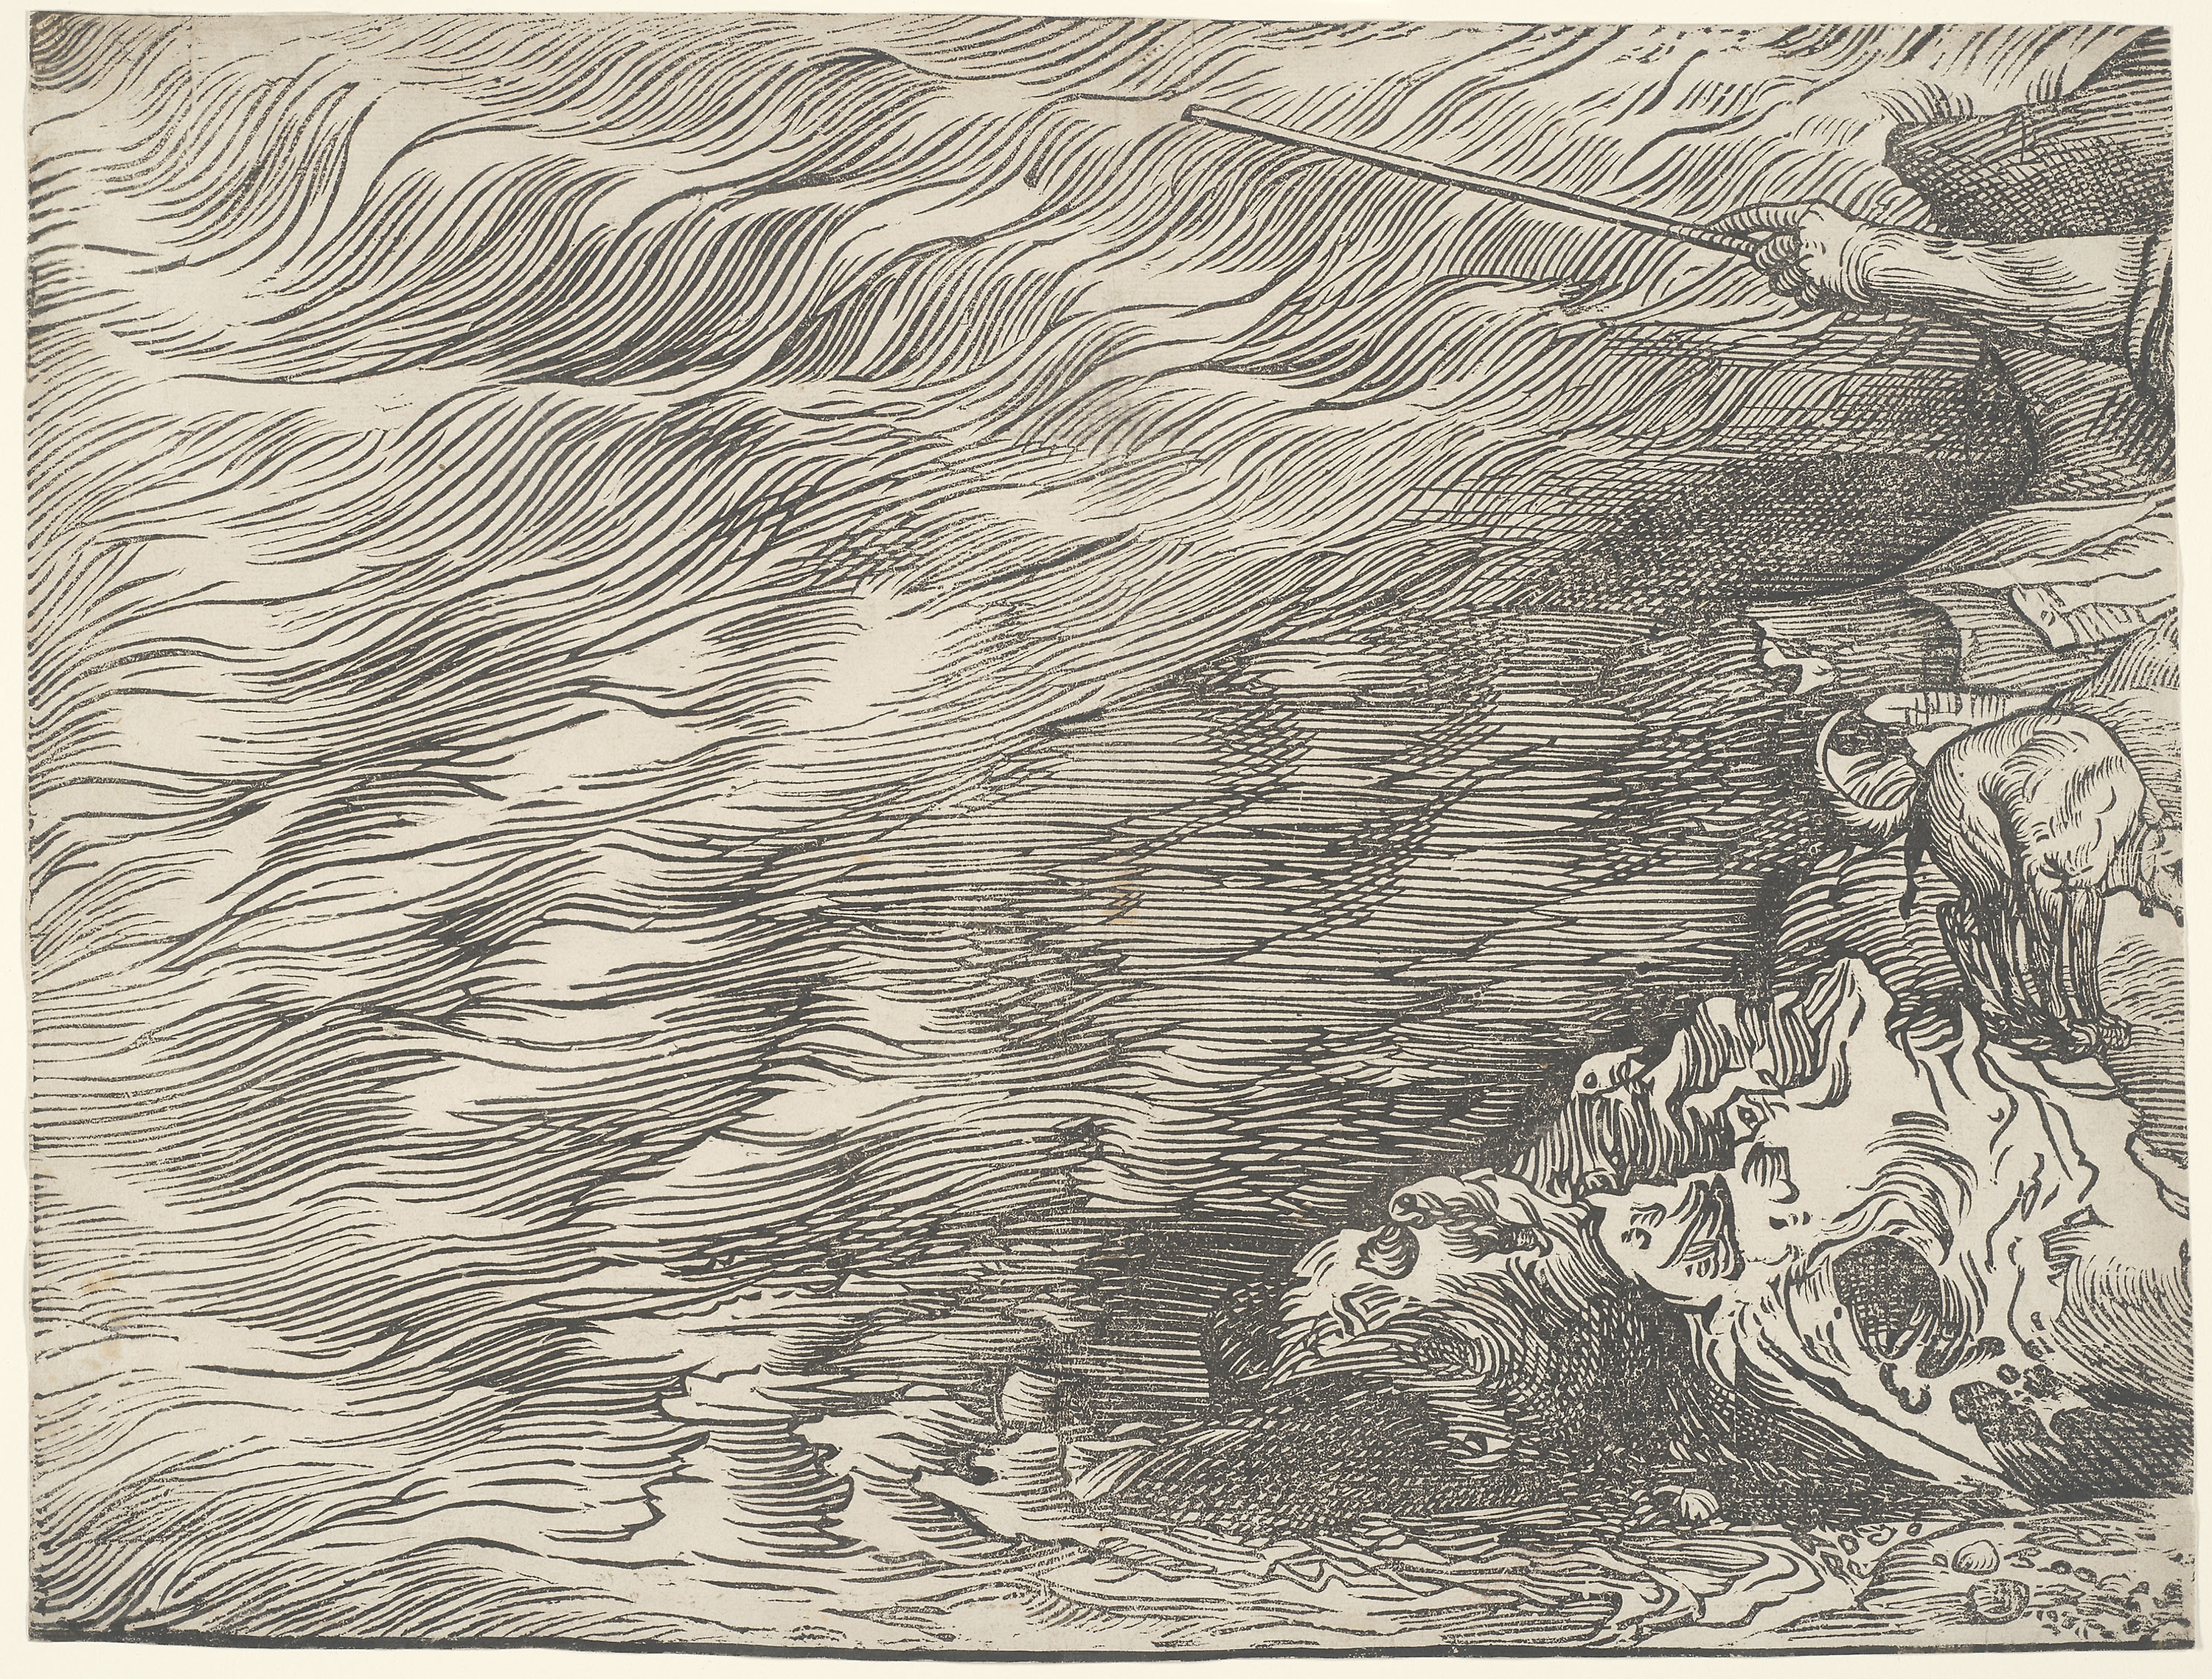
black and white, monochrome, pattern, artwork, drawing, monochrome photography, visual arts, tree